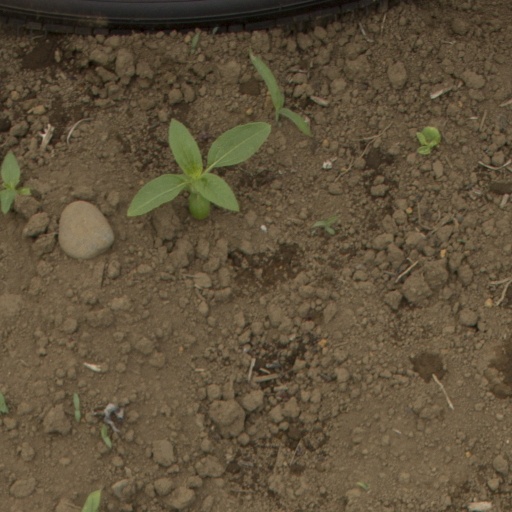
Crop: Jerusalem artichoke